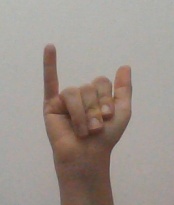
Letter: ya